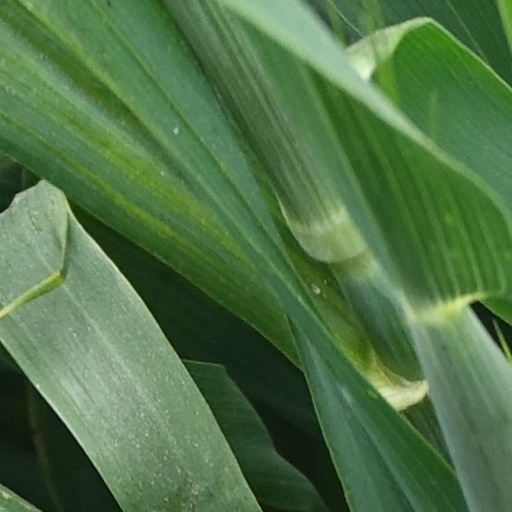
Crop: wheat